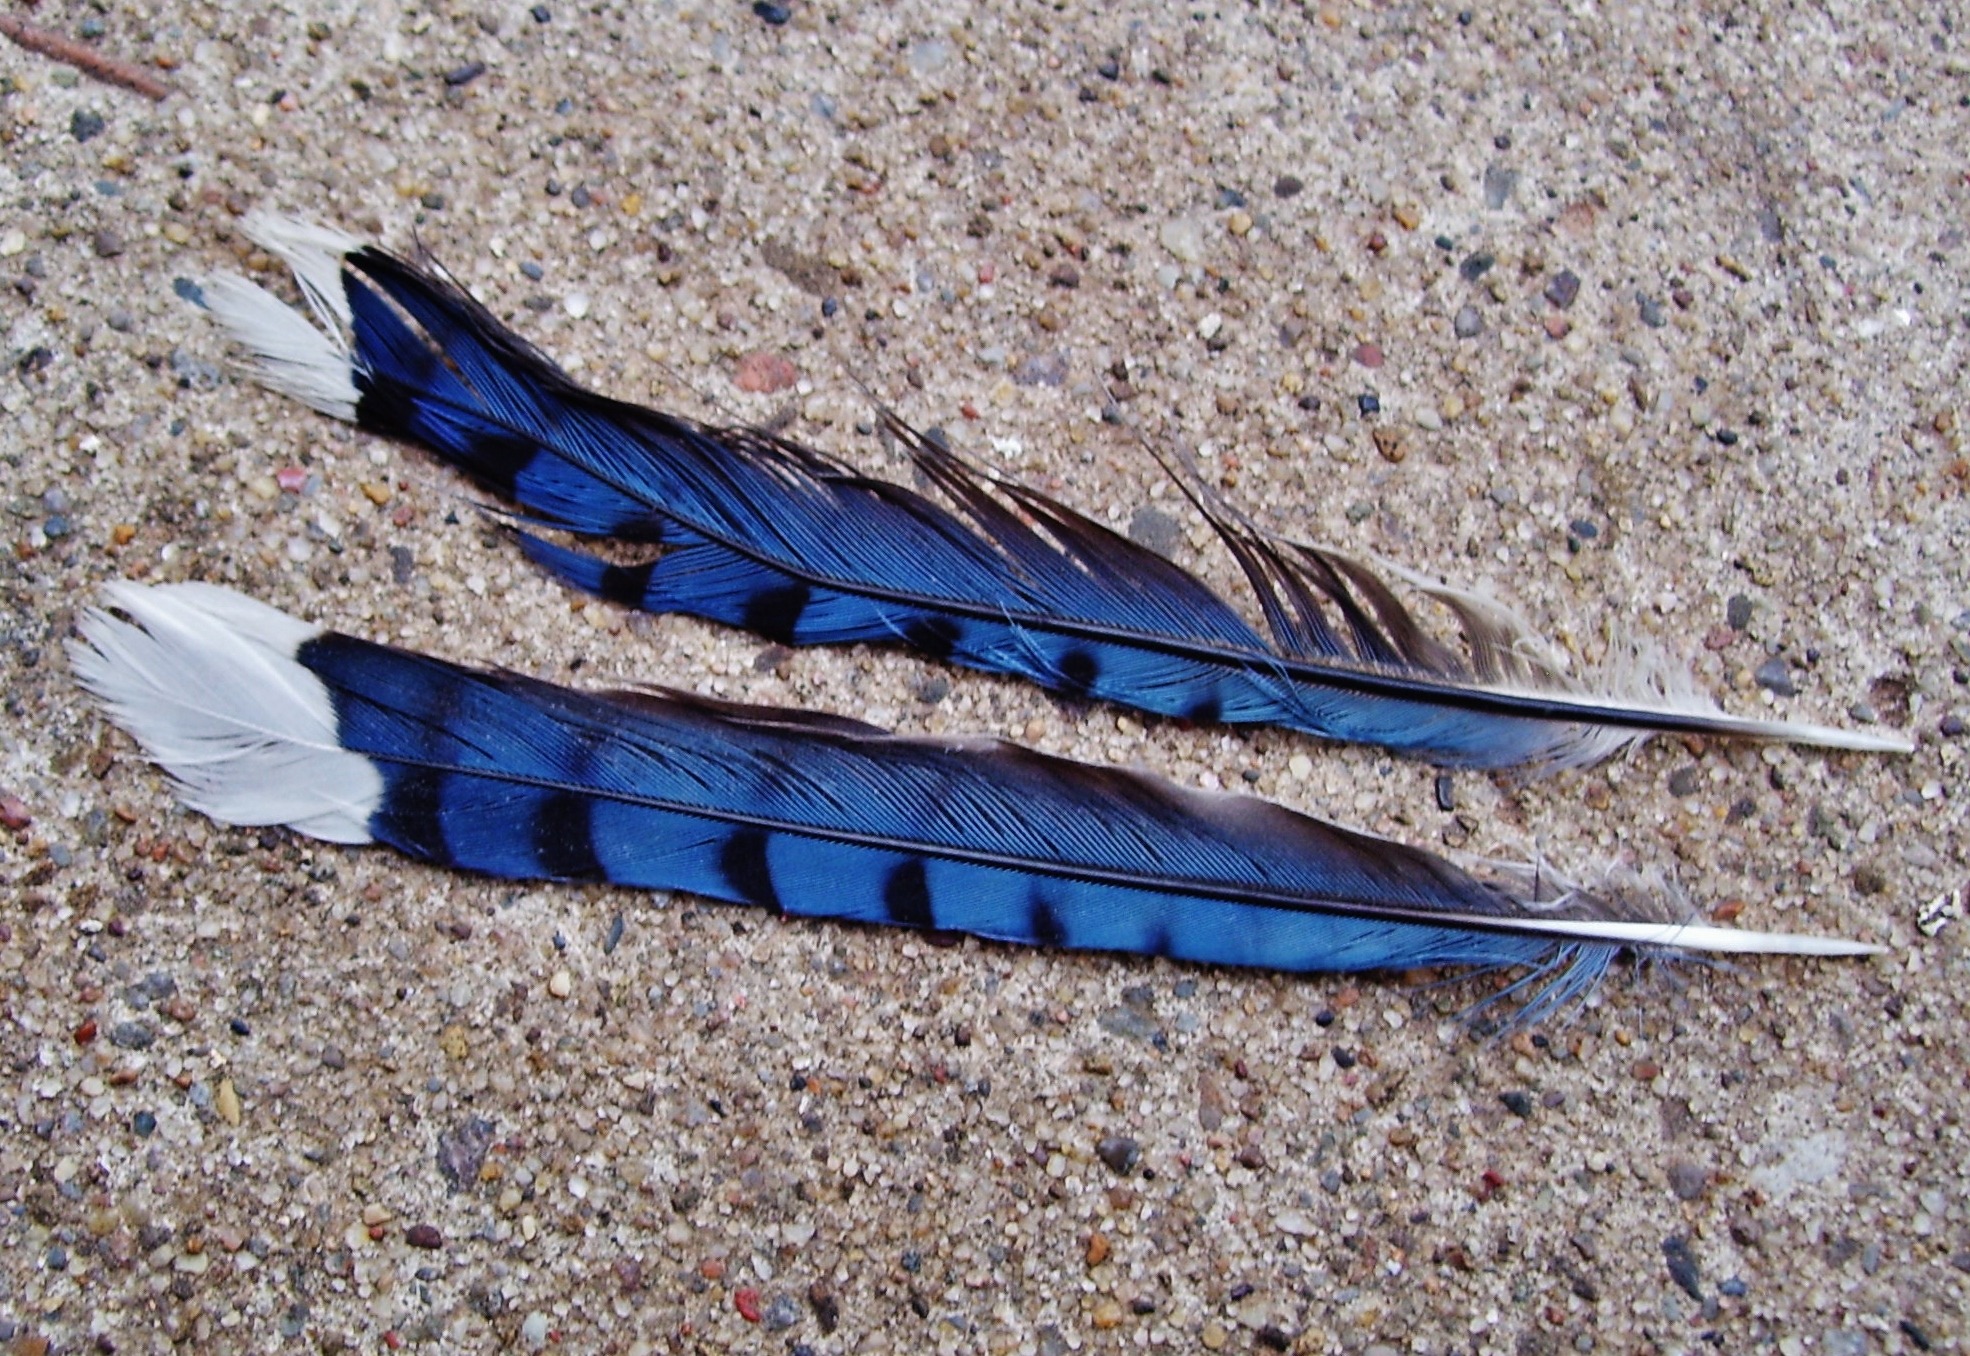
nature, bird, wing, blue, feather, material, close up, jay, blue jay, feathers, wings, vertebrate, bird feather, fashion accessory, perching bird